Question: Who is waiting for the train?
Tambaya: Wa yake jiran jirgin ƙasa?
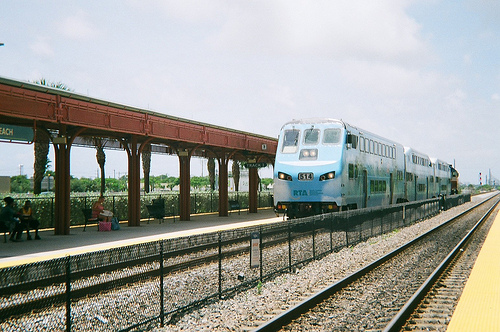
Answer: Passengers.
Amsa: Fasinjoji.